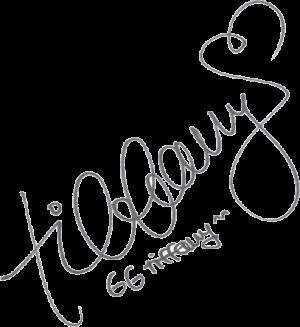
Stephanie Young Hwang, mieux connue professionnellement sous le nom de Tiffany ou encore Tiffany Young née le 1ᵉʳ août 1989 à San Francisco aux États-Unis, est une chanteuse, danseuse, mannequin, animatrice de télévision, comédienne et parolière américano-coréenne.